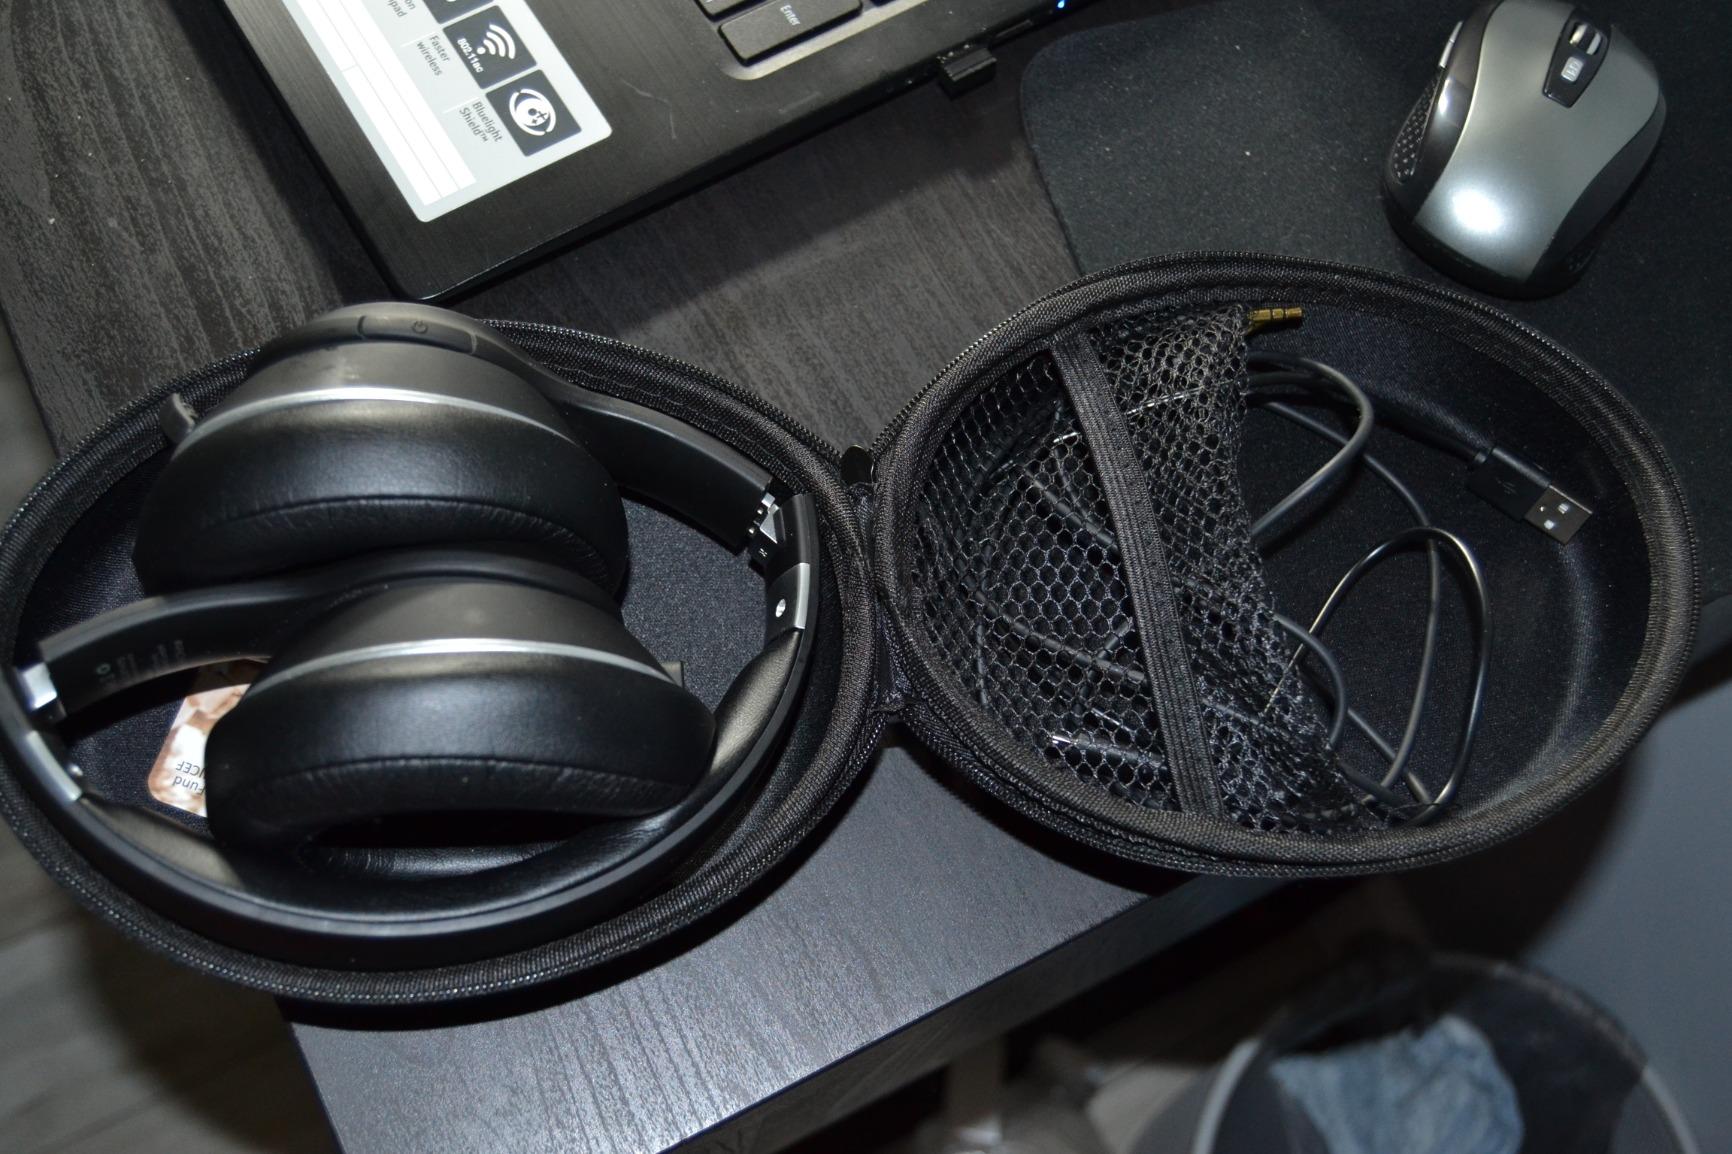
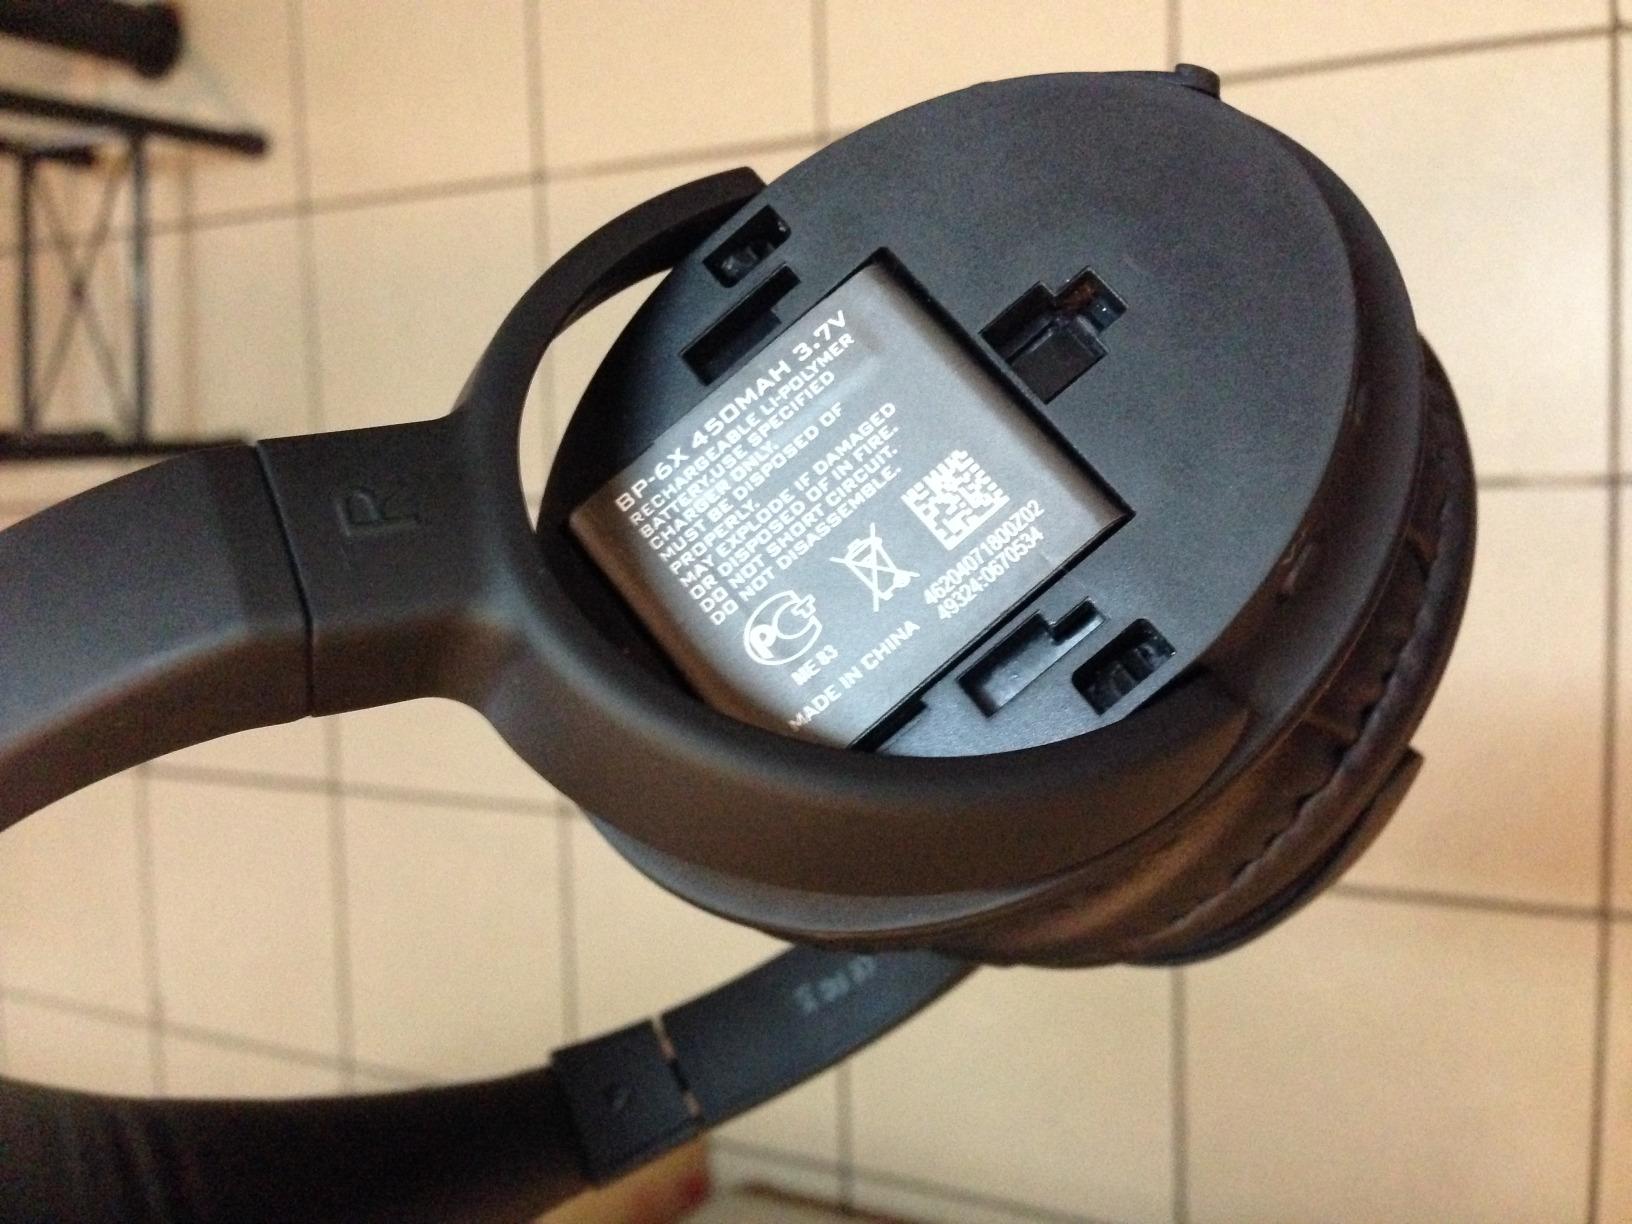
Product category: headphones
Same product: no